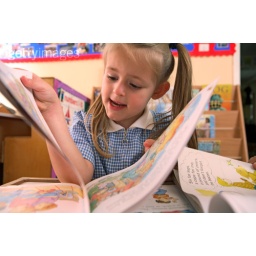
school girl reading in classroom